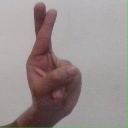
अक्षर: र